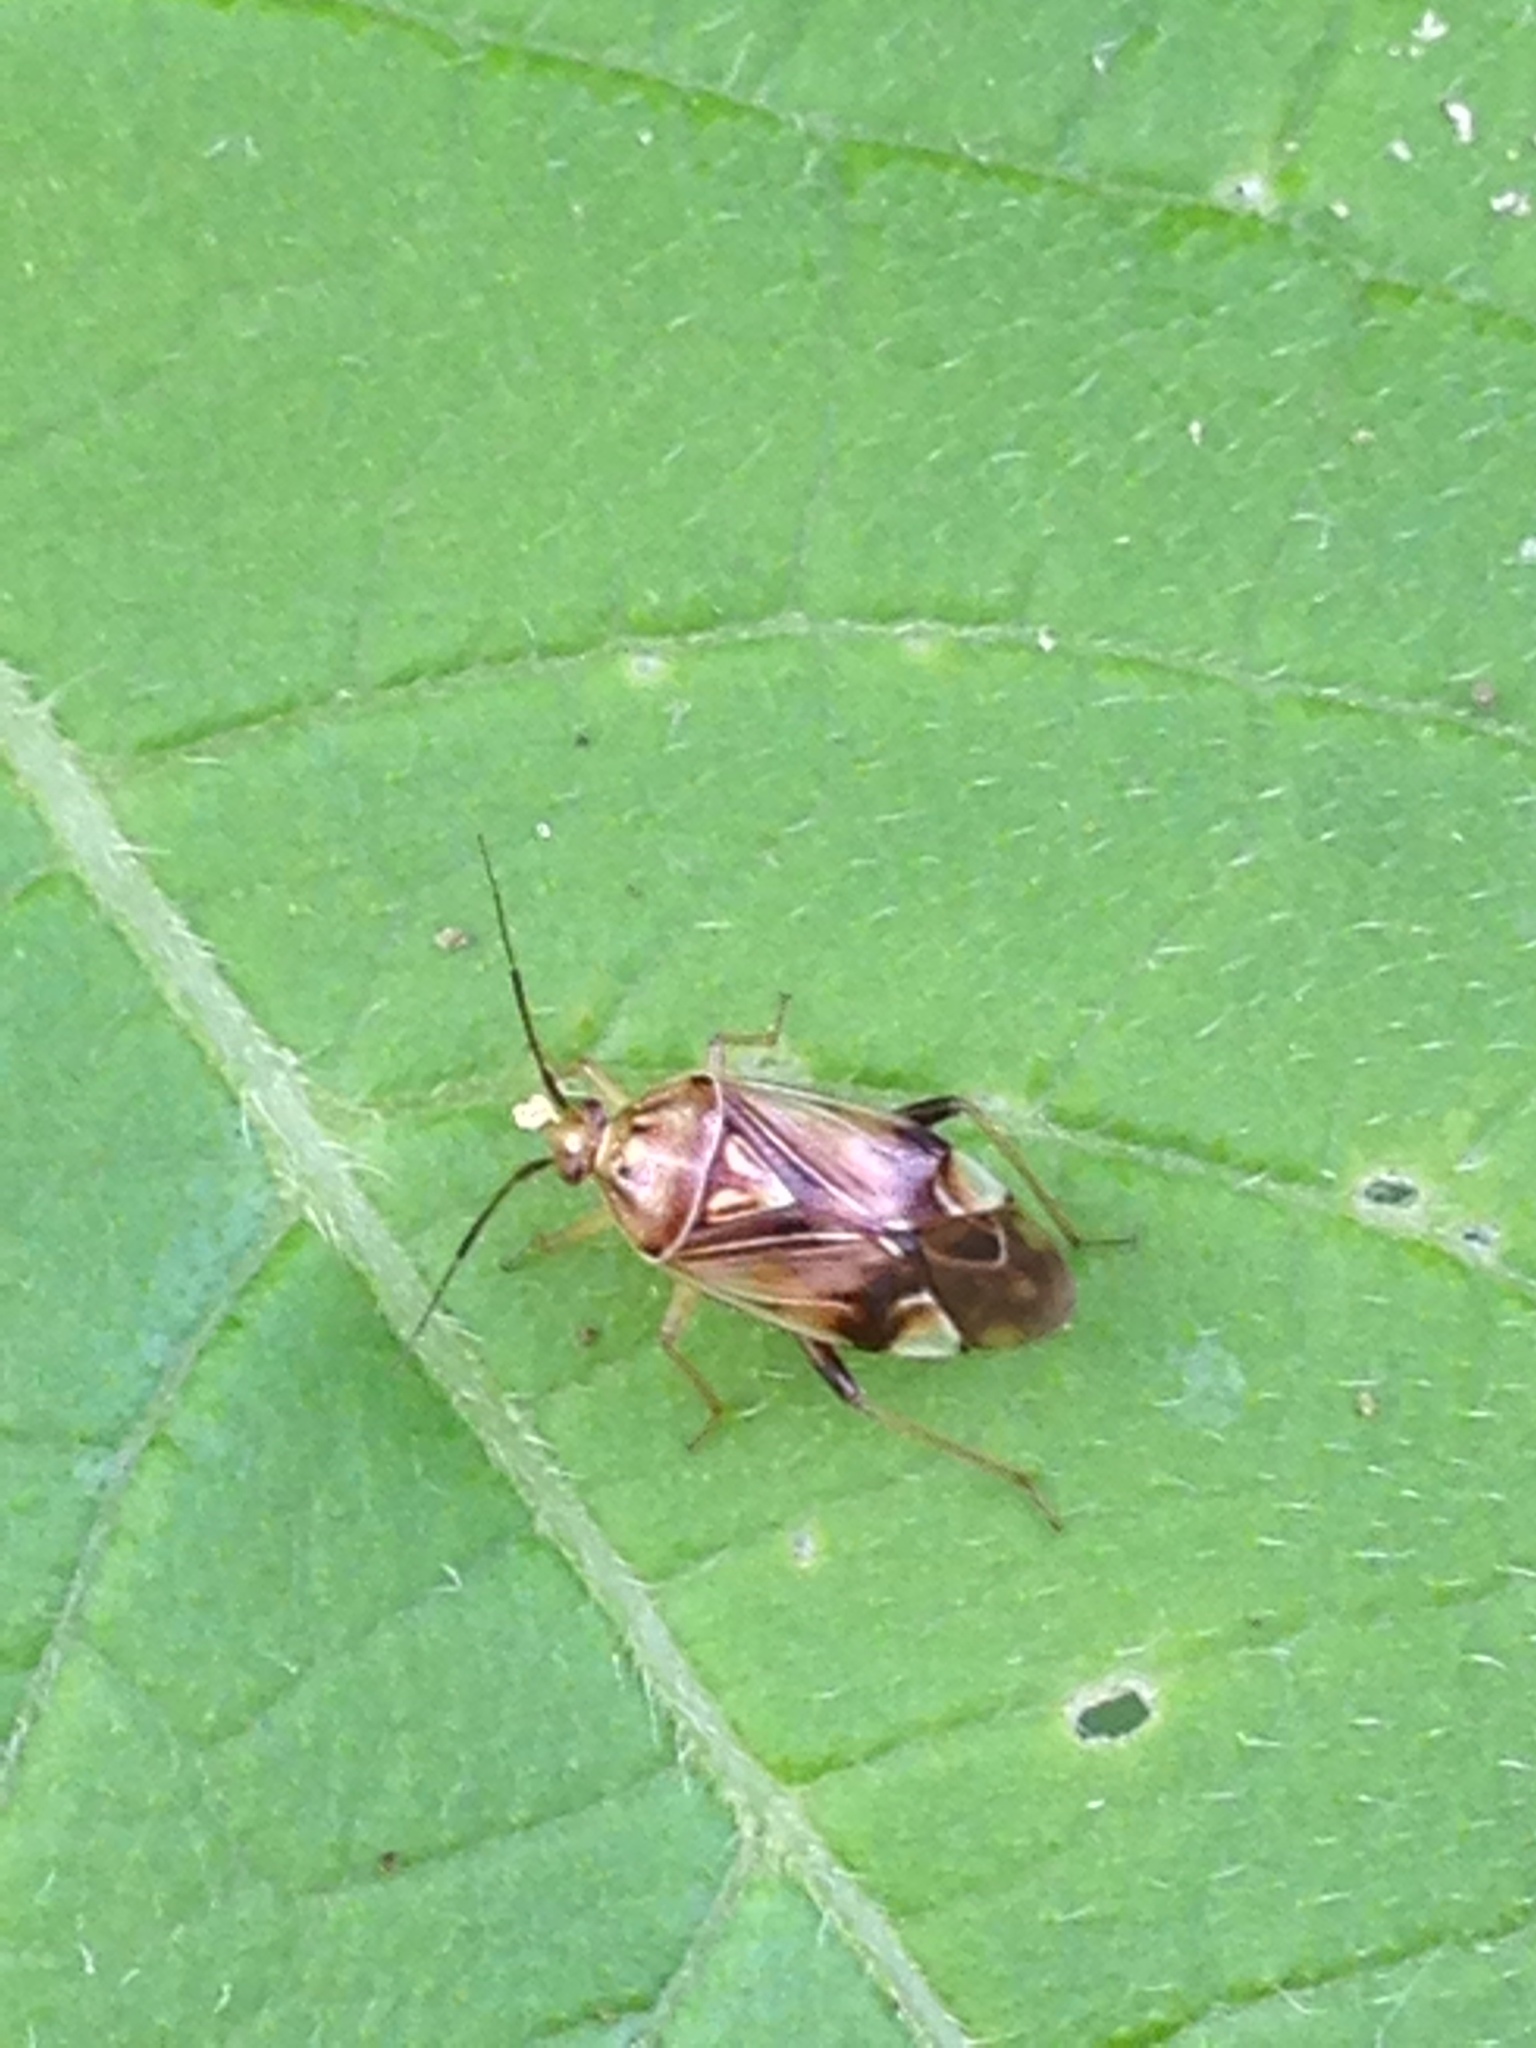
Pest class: lygus_bug